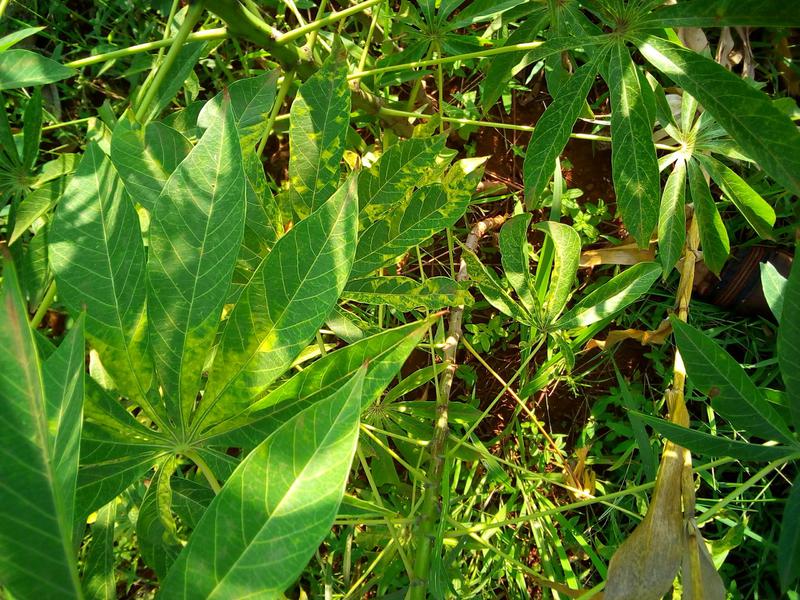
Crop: cassava
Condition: mosaic_disease